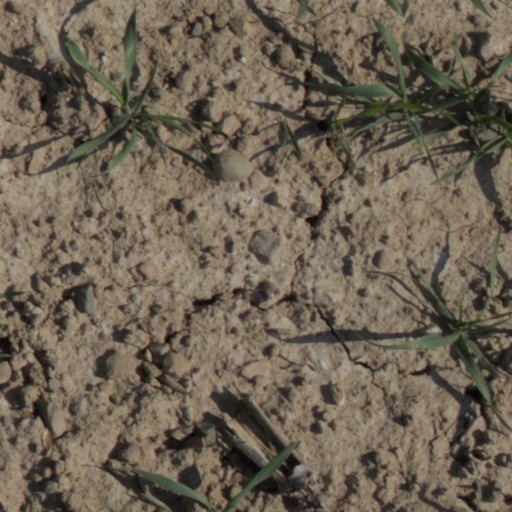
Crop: wheat